Richie Guerin

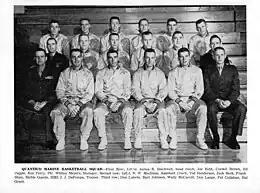
Richie Guerin on the 1955-56 basketball team at Marine Corps Schools, Quantico, Virginia

Guerin enlisted in the Marine Corps Reserve and served from 1947 to 1954. While a reservist, Guerin attended Iona College from 1950 to 1954, and upon graduation was commissioned a second lieutenant. He served on active duty with the T&T Regtiment, Marine Corps Schools, Quantico, Virginia until his discharge as a first lieutenant in June 1956. He was awarded the National Defense Service Medal and the Organized Marine Corps Rerserve Medal.